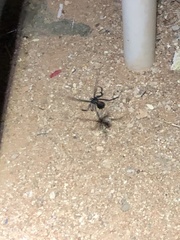
Species: Lactrodectus_hesperus